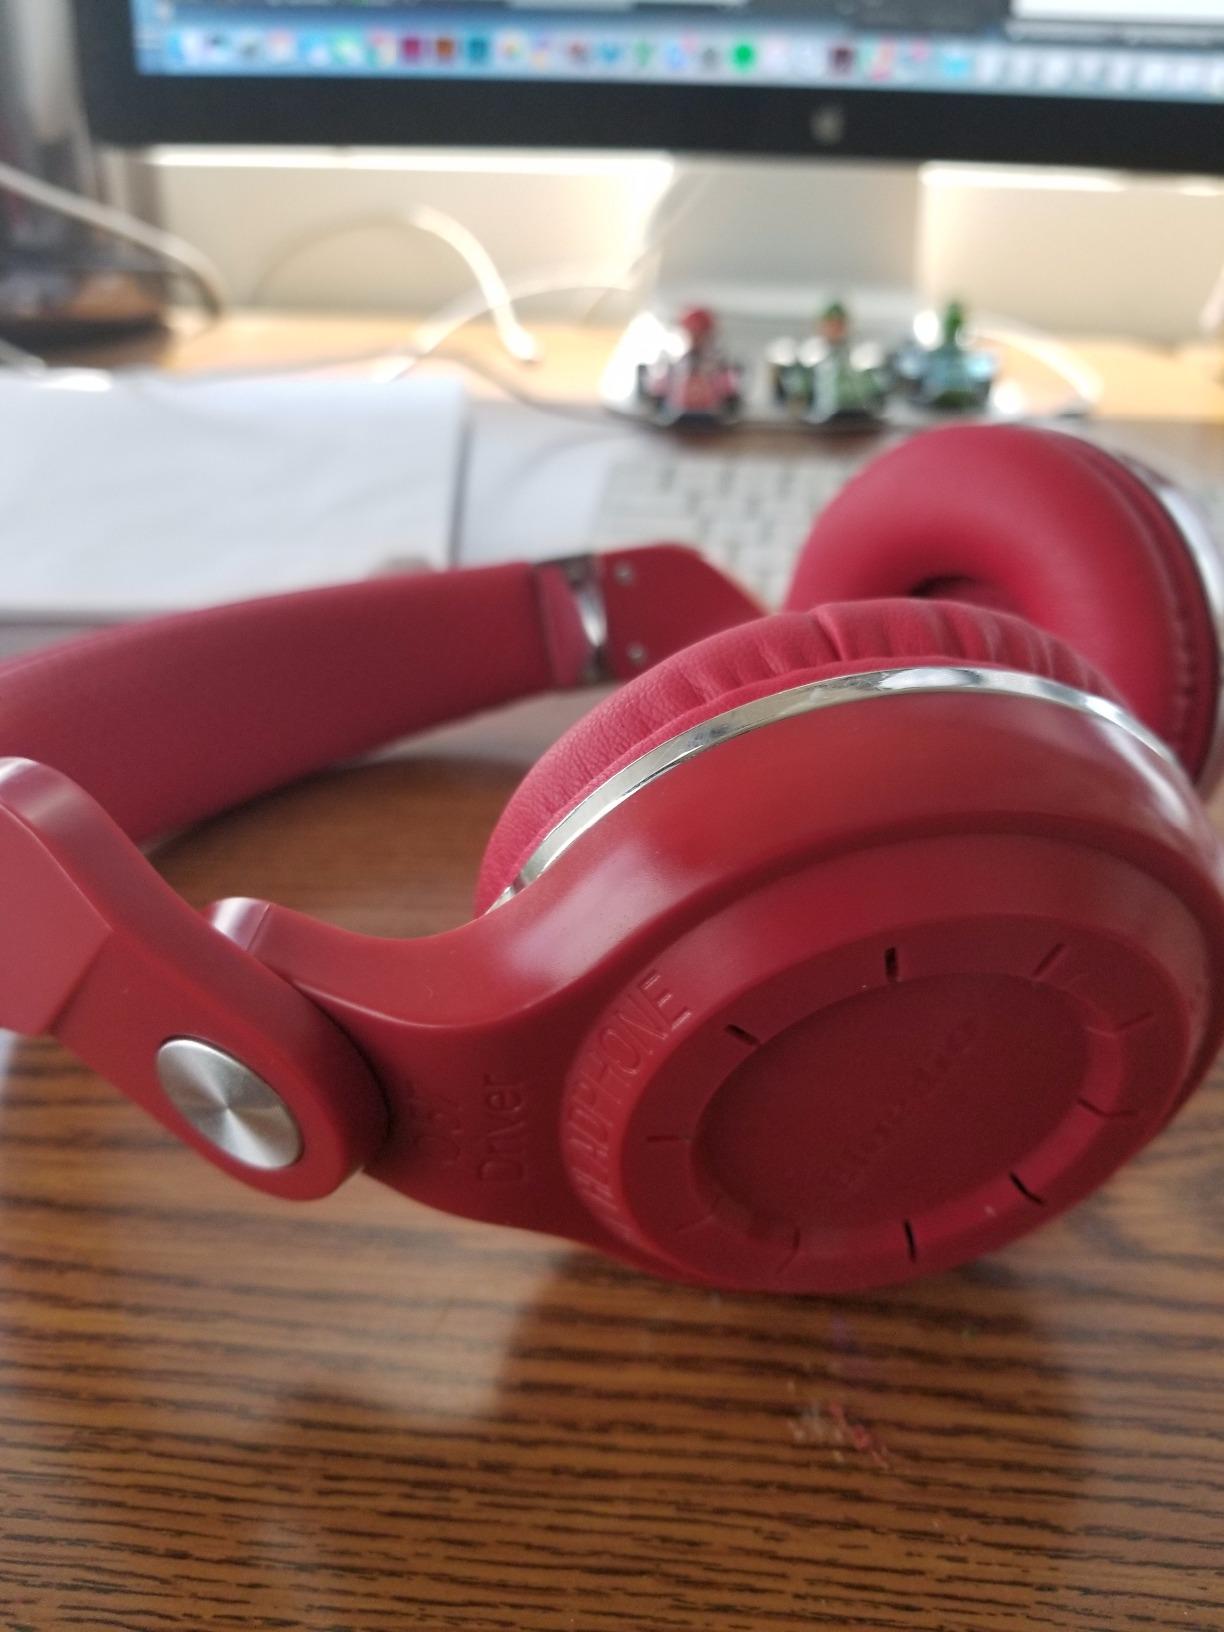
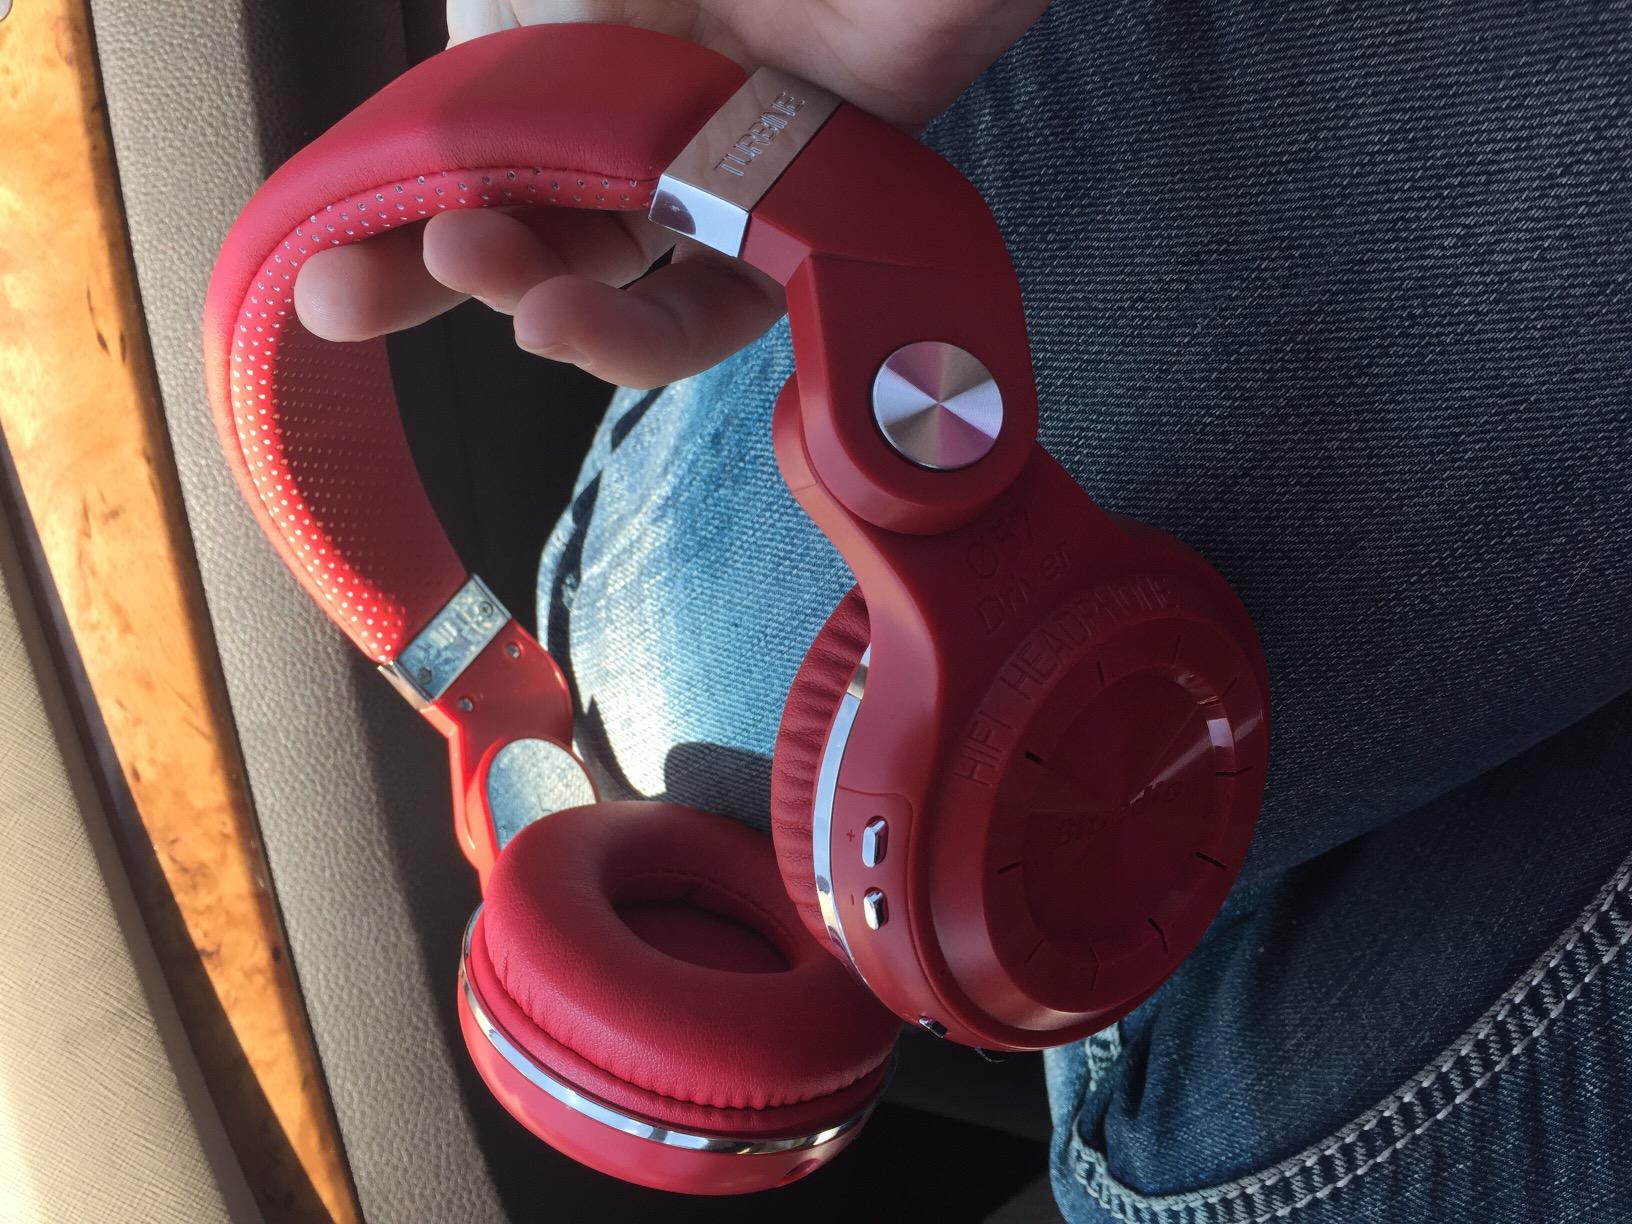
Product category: headphones
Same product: yes